Sexual violence in the Democratic Republic of the Congo

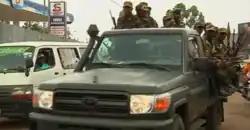
M23 rebels in Goma, November 2012

The violence from the First Congo War led to the Second Congo War, which officially ended in 2006 with the election of the first democratically elected president, Joseph Kabila. However, there has been no end to the violence. A major confrontation in 2007 between government forces and troops of Tutsi general Laurent Nkunda culminated in another major confrontation in the eastern province of Nord-Kivu. Recently, instability and violence have greatly increased since the mutiny of members of the Government of DRC and the creation of the rebel movement, M23, supported by the Government of Rwanda and individuals of the Government of Uganda. Moreover, as recently as December 2012, the UN accused M23 rebels of raping and killing civilians in eastern DRC. There have also recently been allegations of a military attack and 72 counts of rapes against civilians by M23 in the Minova area.